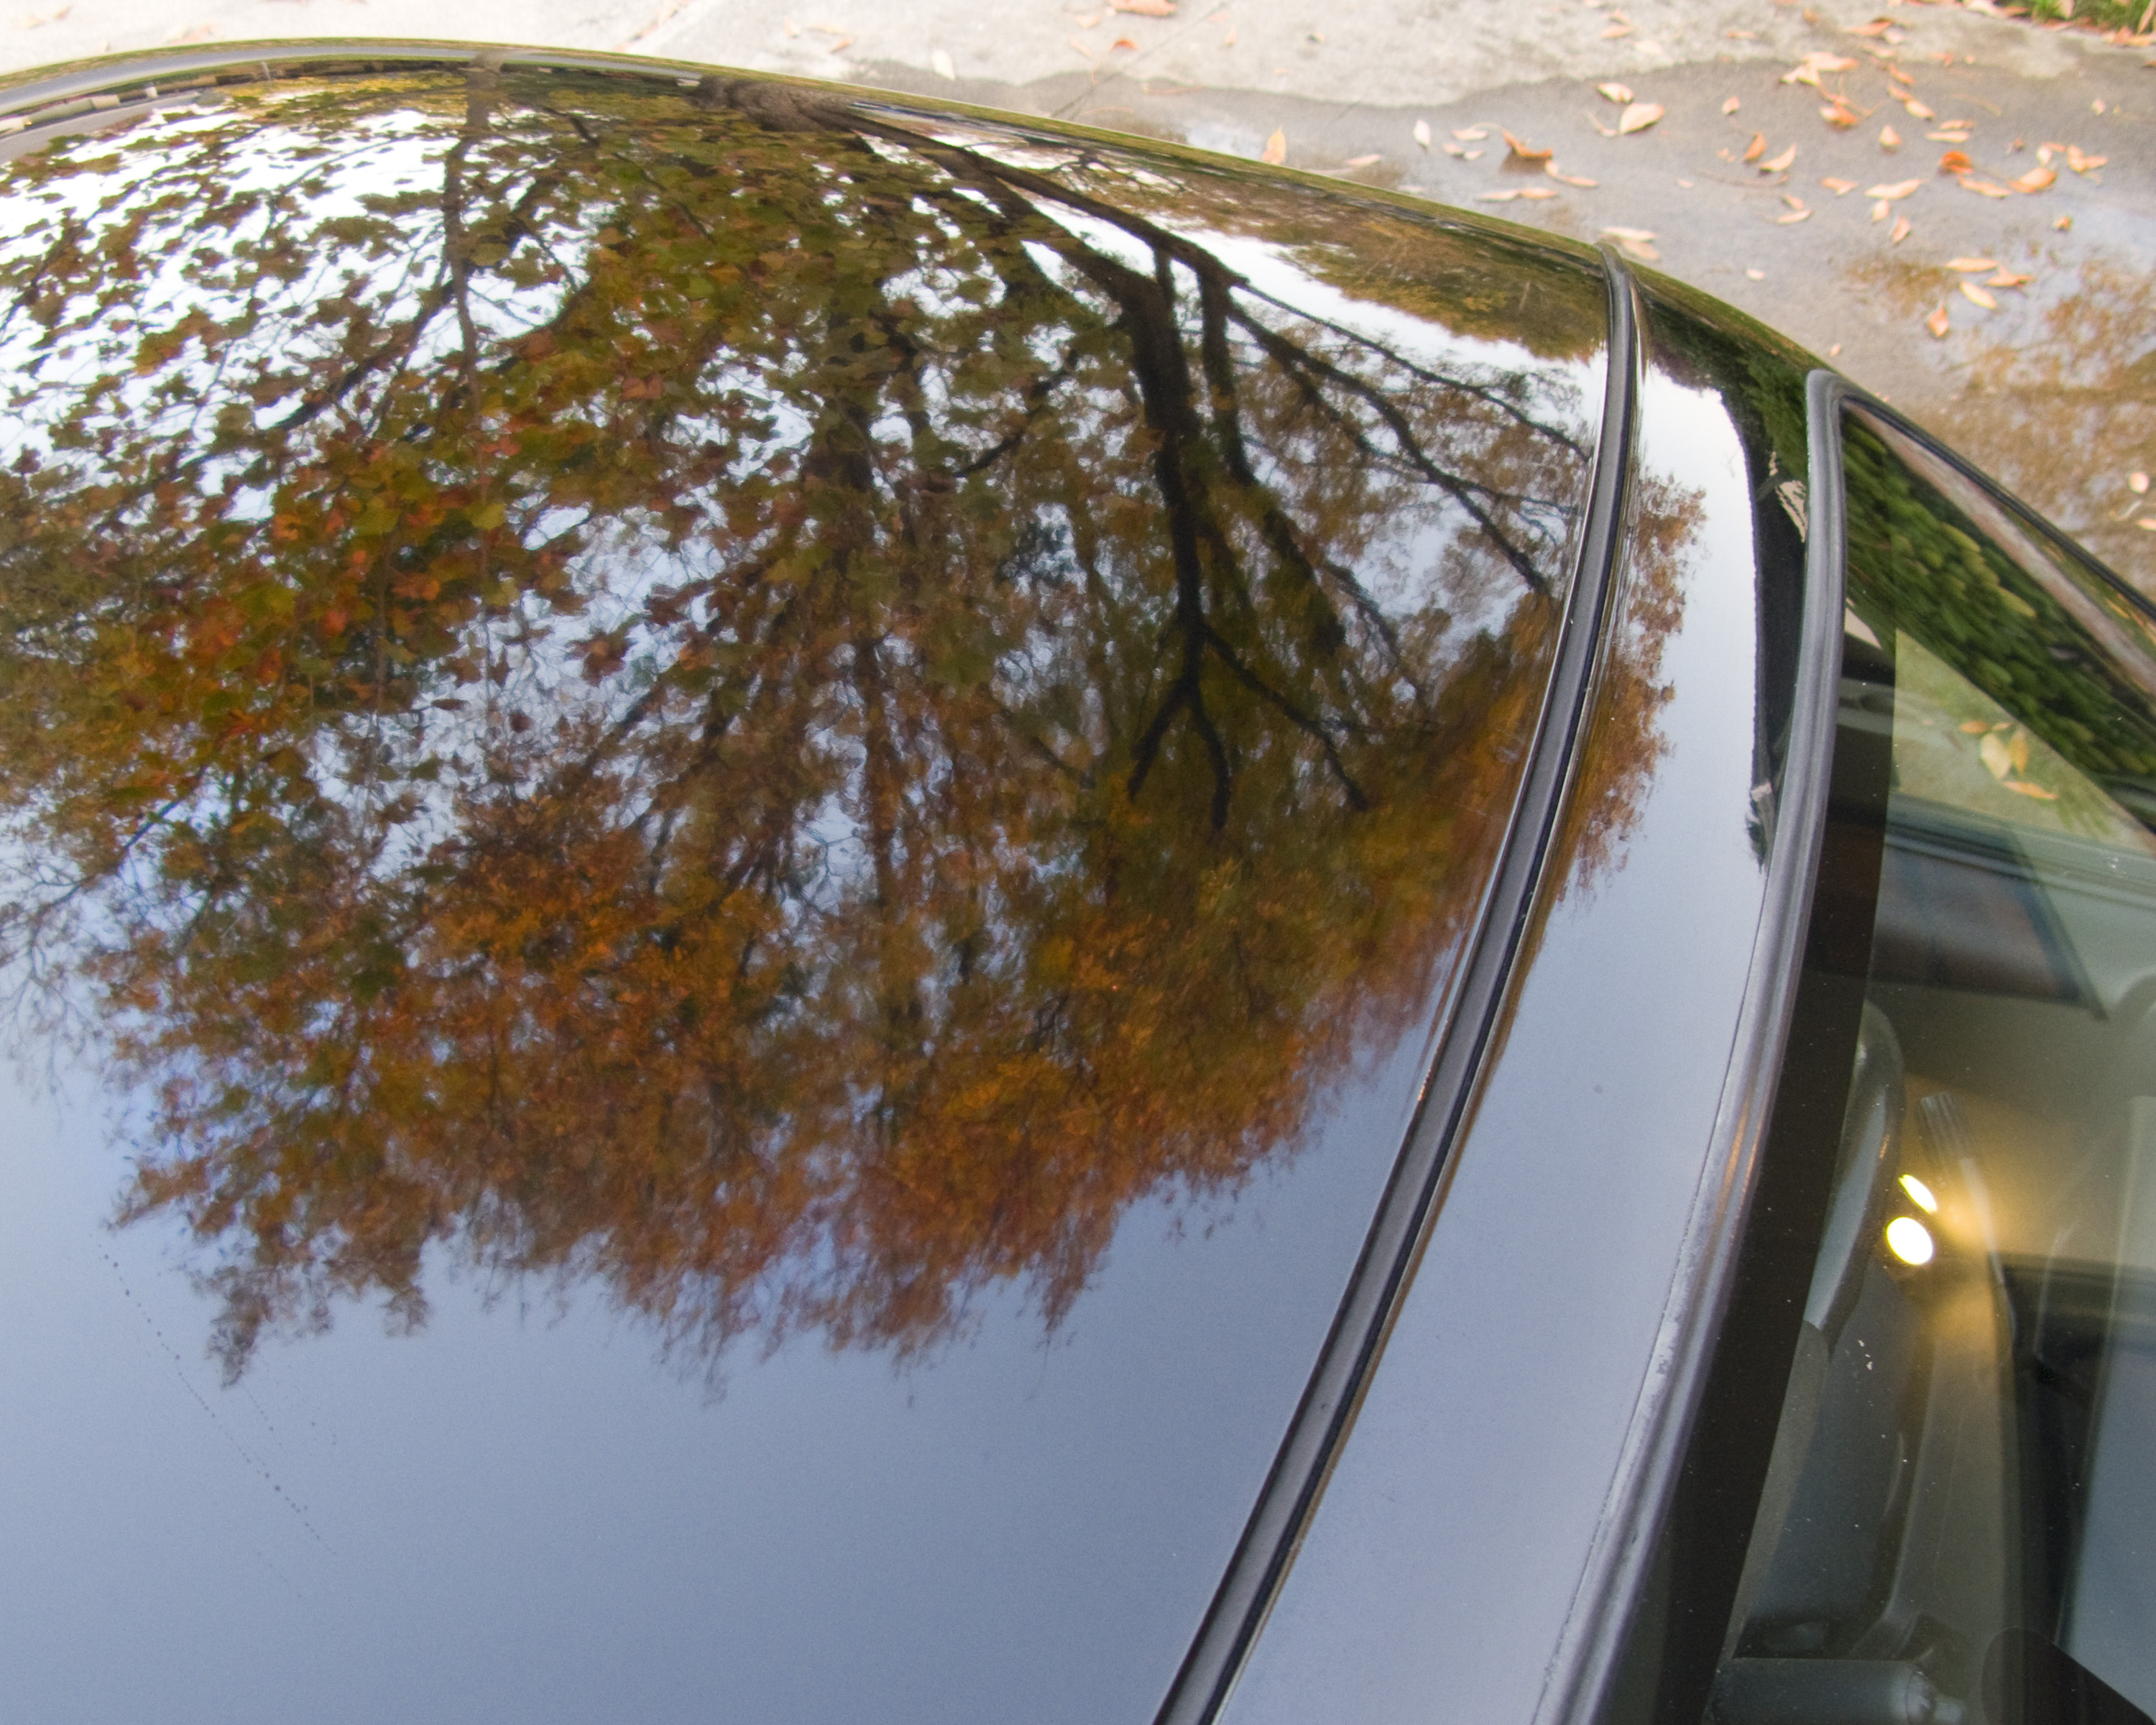
tree, leaf, reflection, autumn, california, season, miata, autum, sacramento, mx5, hardtop